Bionic Commando

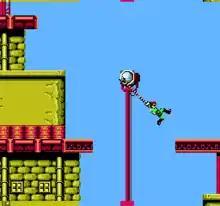
The protagonist's bionic arm is a core gameplay element in the series. It is used for traversal and combat.

The "Bionic Commando" titles share core gameplay elements that pertain to the use of protagonist Nathan "Rad" Spencer's bionic arm, which is used as a grappling gun/hook to swing, climb and descend through levels. It is also used during combat to pull towards or push away enemies. Beginning with "Bionic Commando" in 2009, the developers gave Spencer a simple jump mechanic that works in conjunction with the bionic arm gameplay. Before, Spencer was unable to jump as a gameplay mechanic. Spencer was also able to jump in the follow-up title "Bionic Commando Rearmed 2"